Bosnian pyramid claims

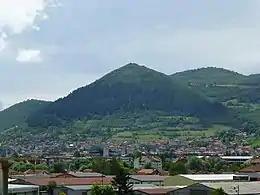
Visočica hill

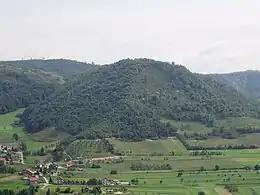
Plješevica hill

The Bosnian pyramid claims are pseudoarchaeological theories put forward to explain the formation of a cluster of natural hills in the area of Visoko in central Bosnia and Herzegovina. Since 2005, Semir Osmanagić, a Bosnian-American businessman based in Houston, Texas, has claimed that these hills are the largest human-made ancient pyramids on Earth. His claims have been overwhelmingly refuted by scientists but he has proceeded to promote the area as a tourist attraction.